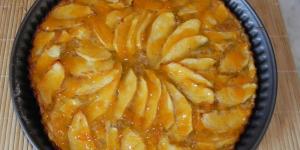
tarta de hojaldre y manzana